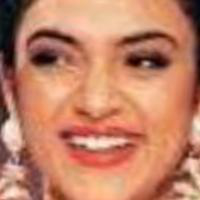
Age group: age 21-30